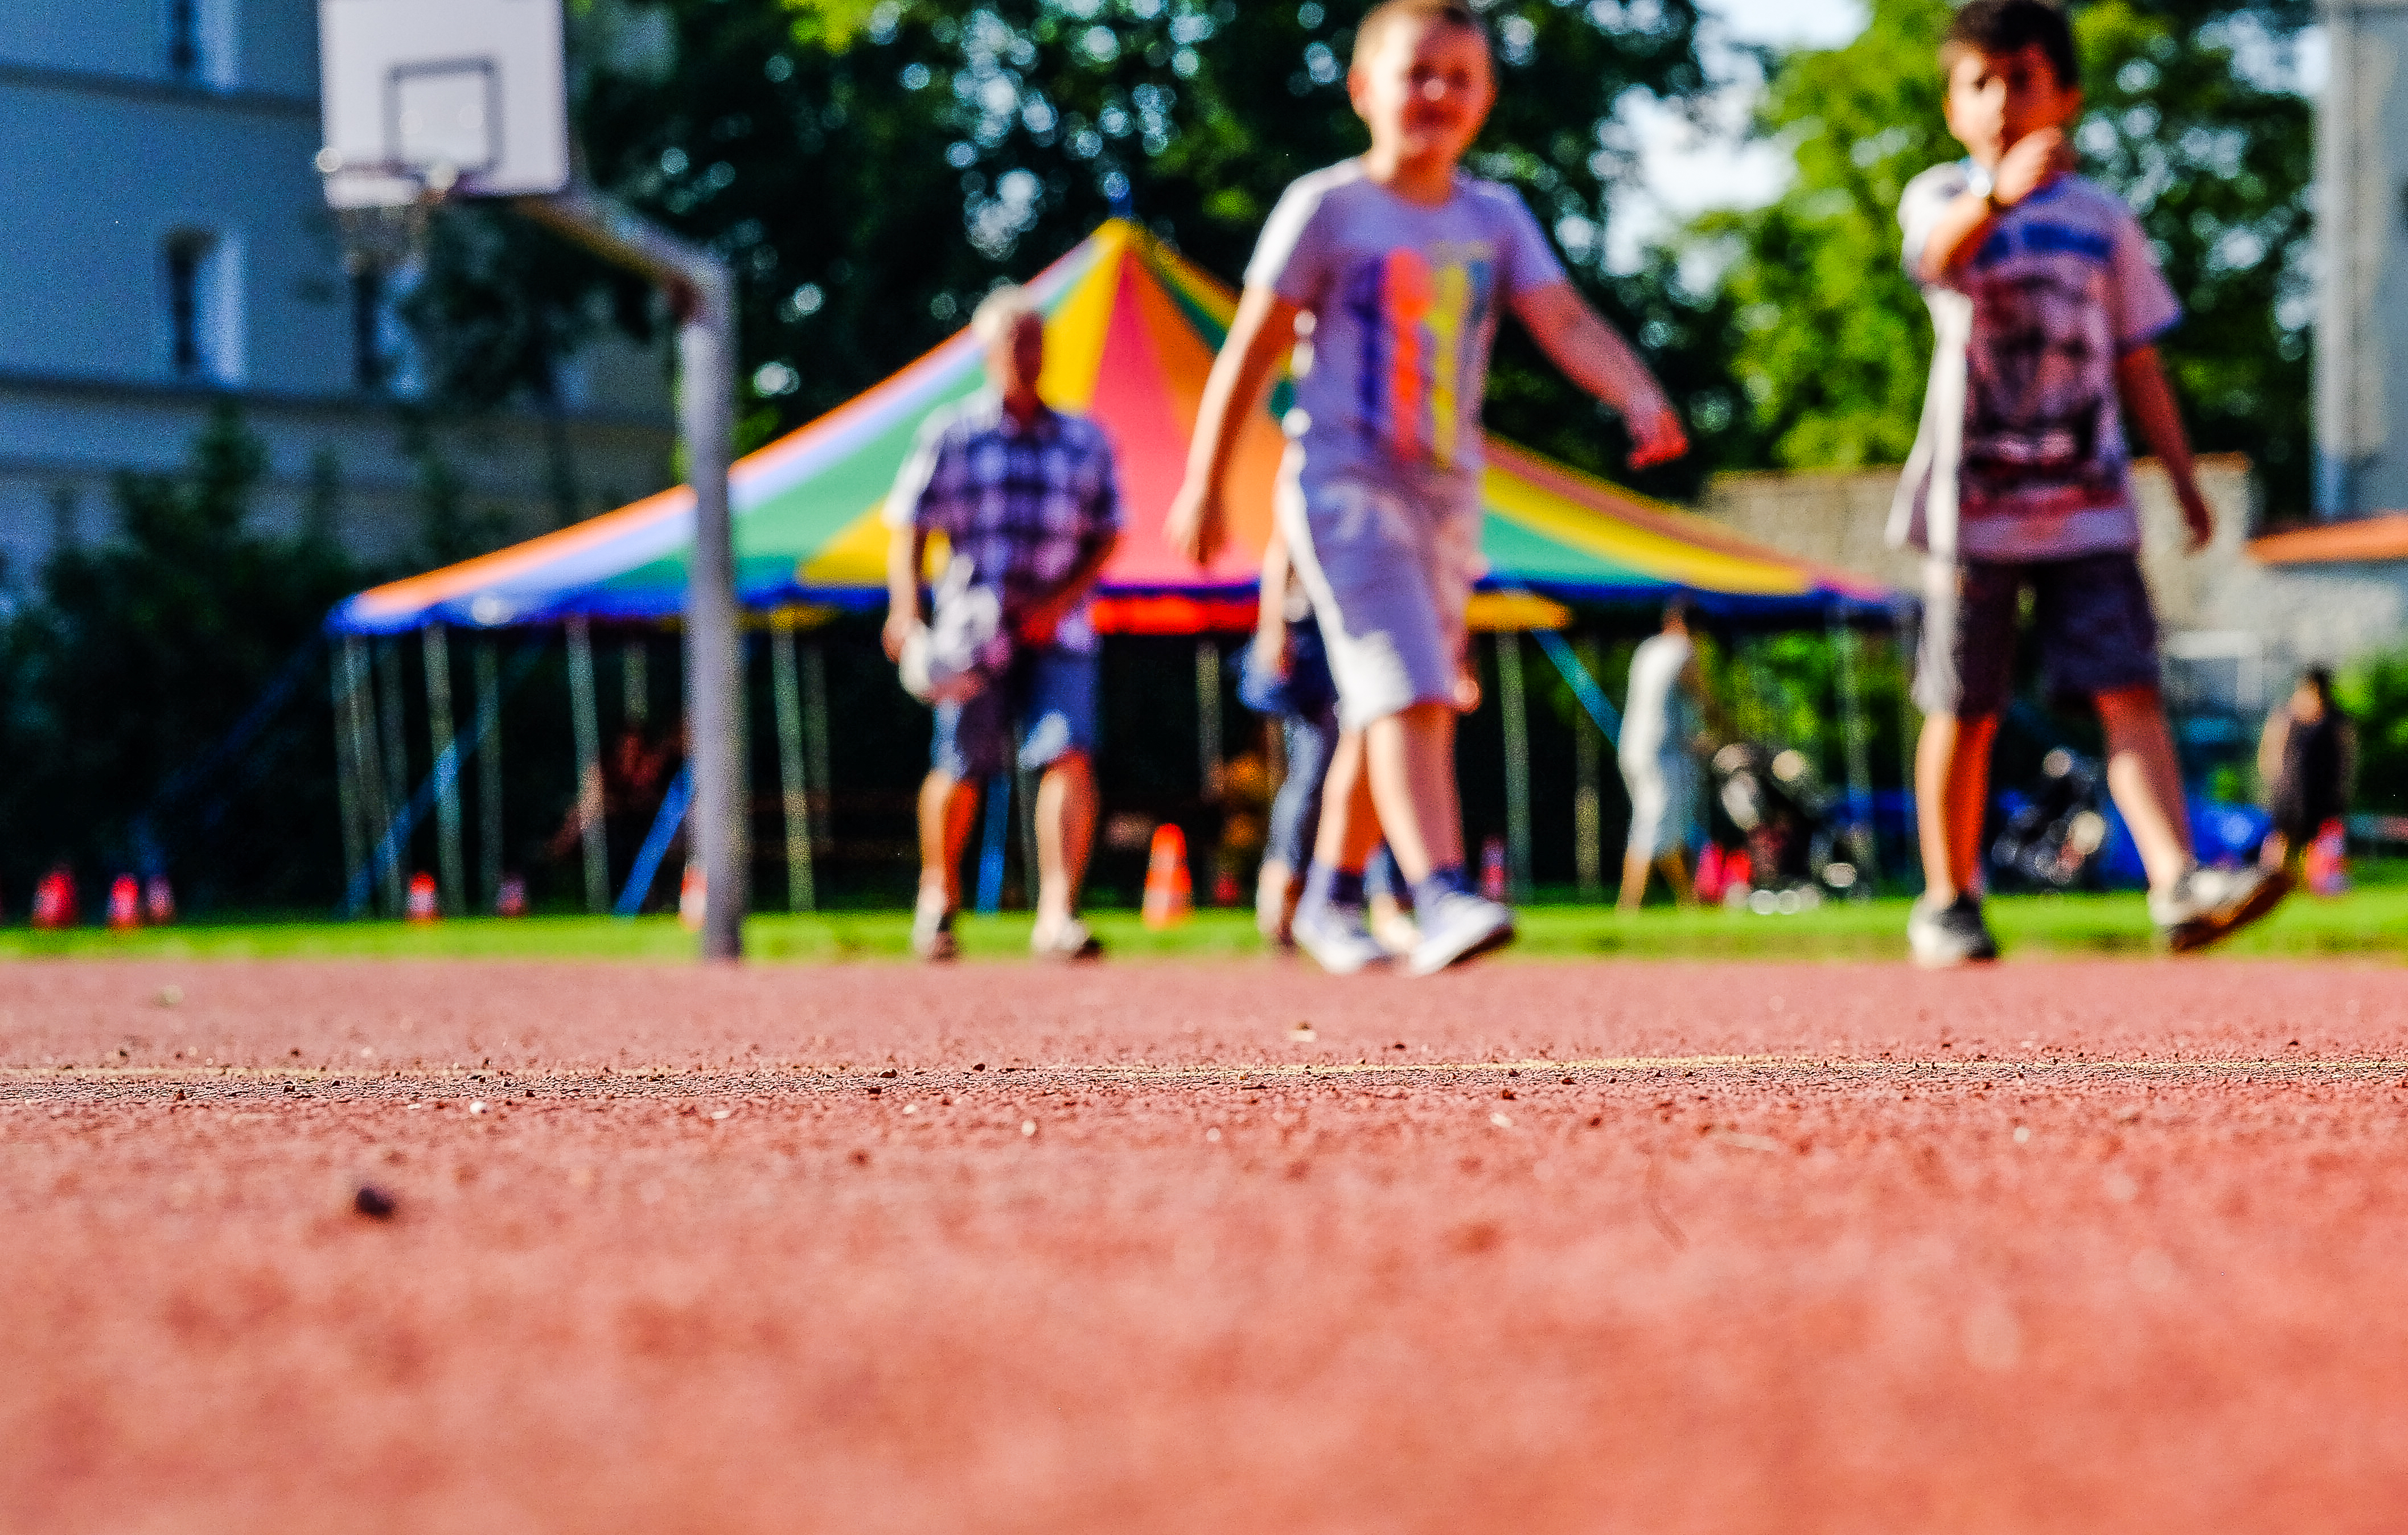
sport, play, city, urban, leisure, stadium, sports, playground, stadt, move, spiele, athletics, freizeit, bewegung, attheplayground, sport venue